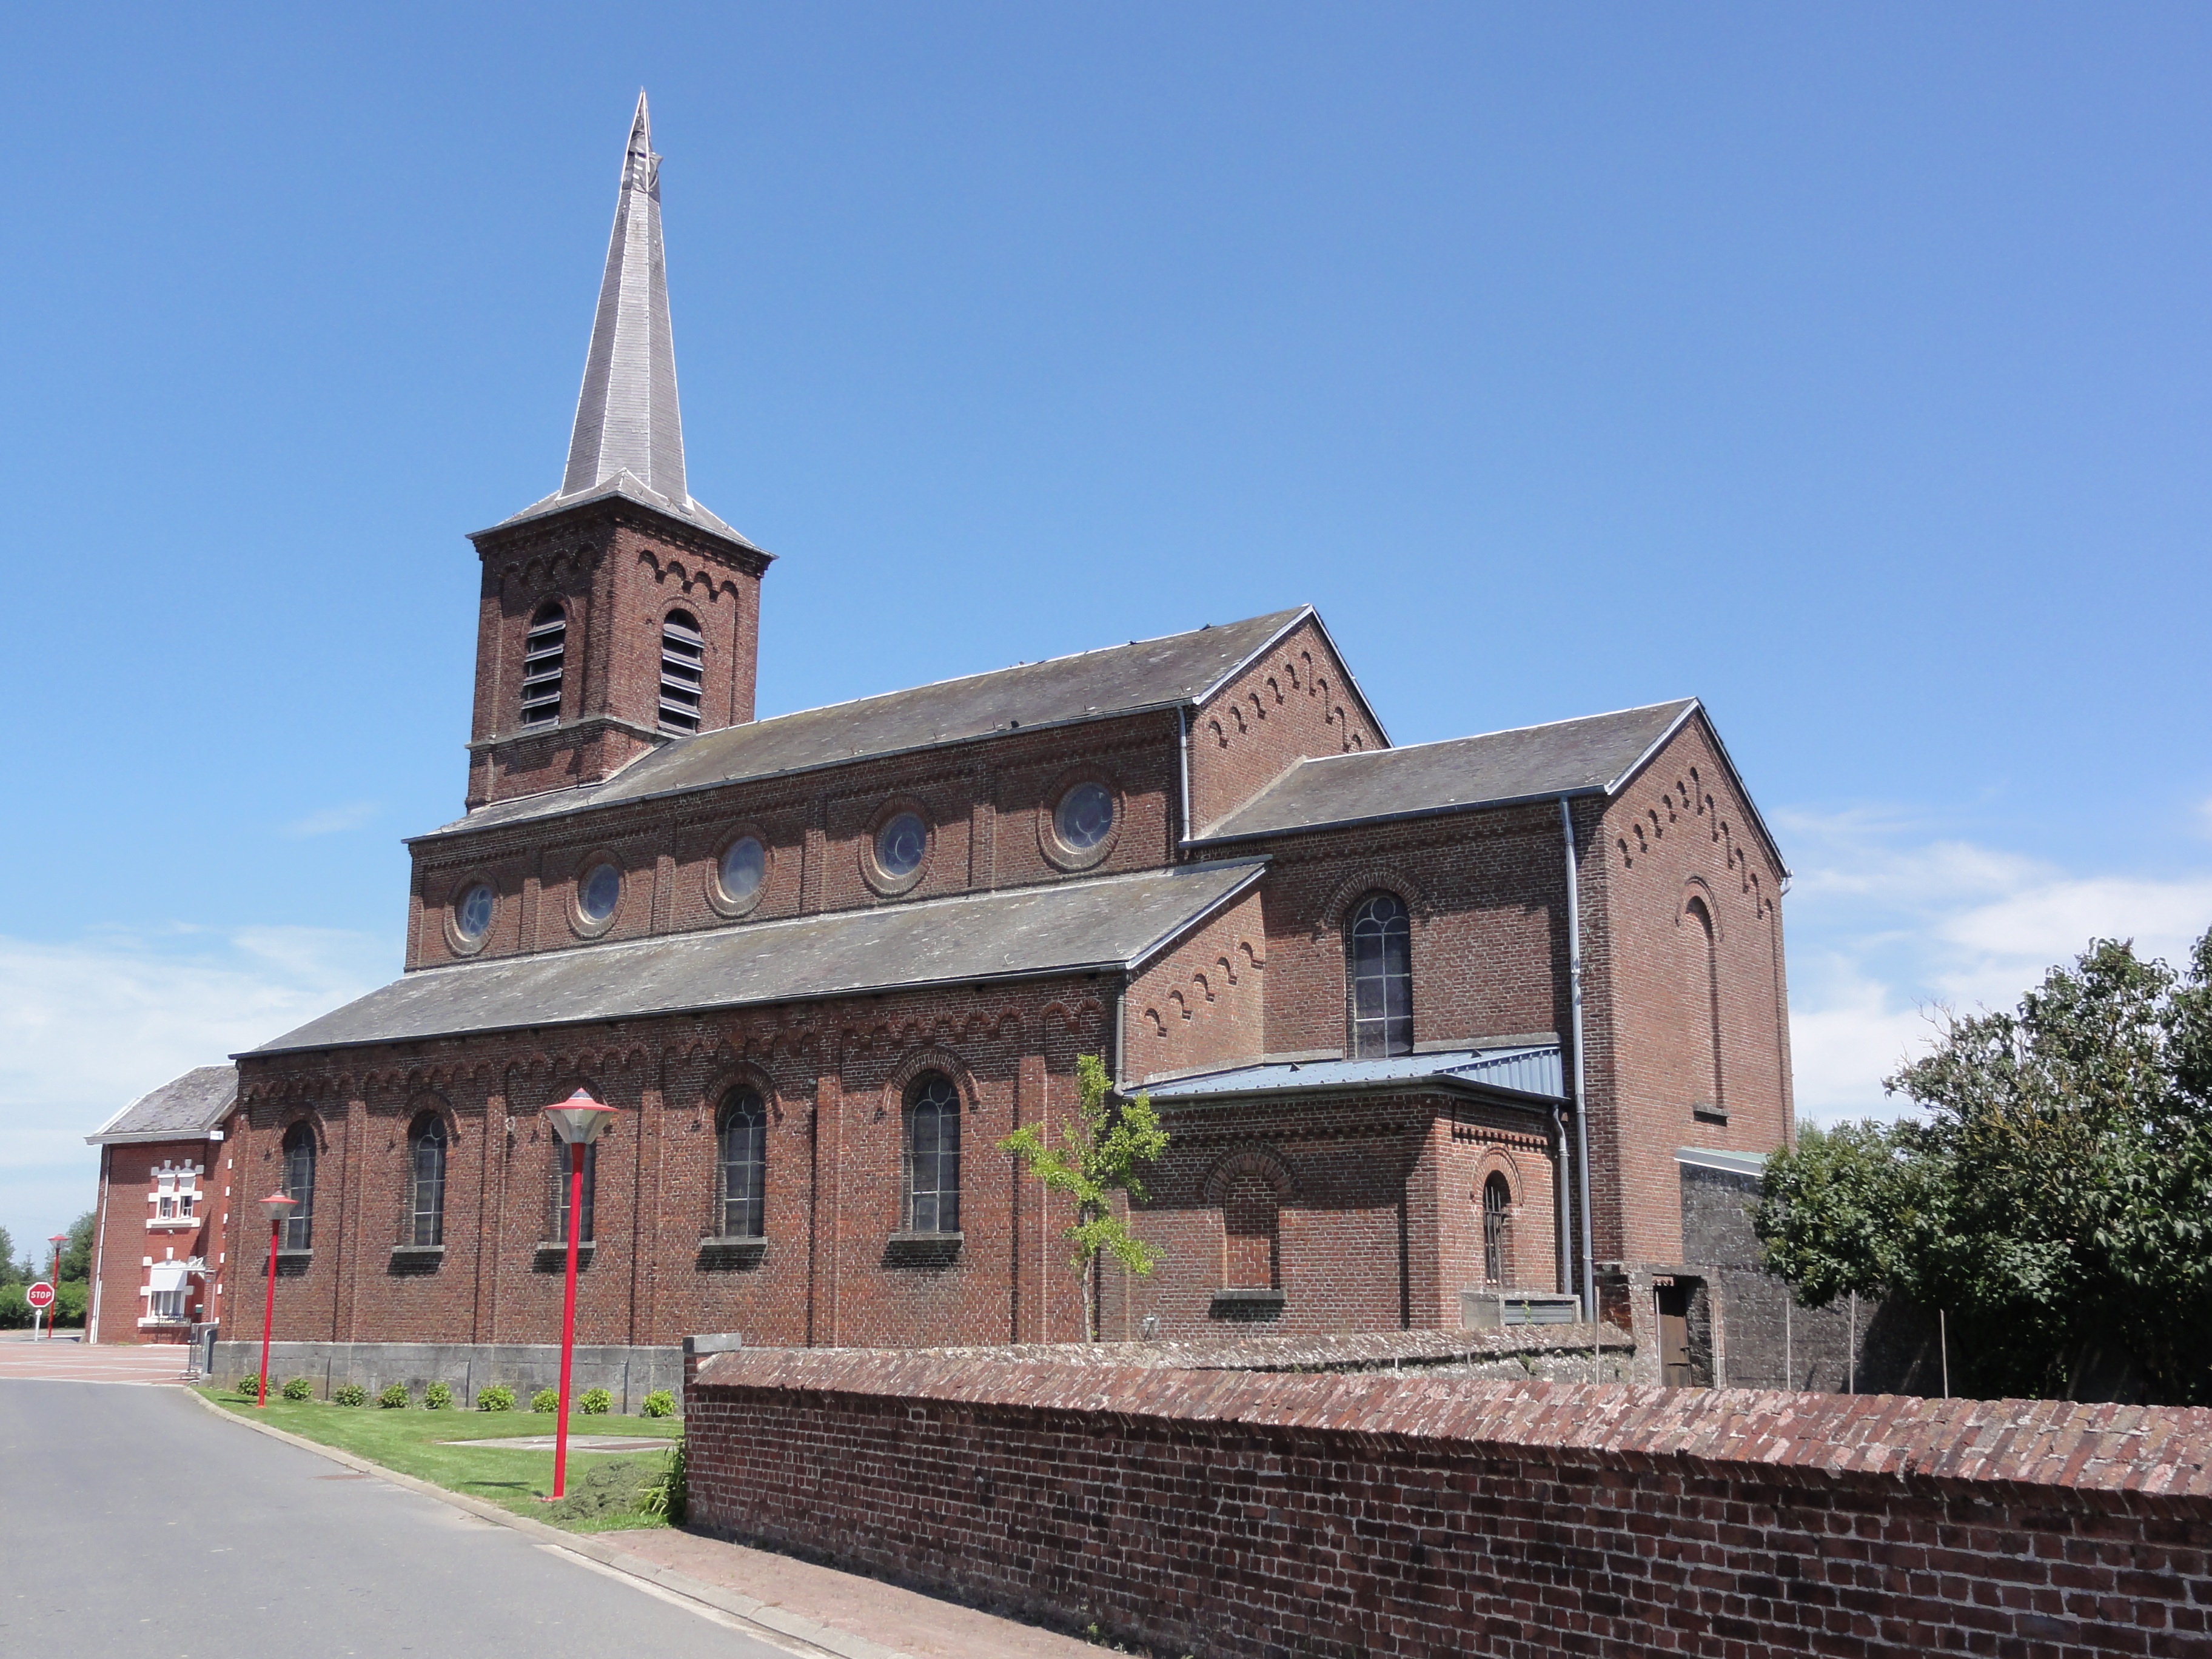
architecture, town, building, france, facade, church, chapel, exterior, historic, place of worship, religious, monastery, synagogue, christianity, estate, beugnies